History of Provence

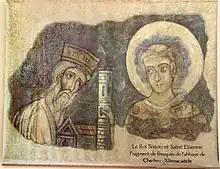
King Boso of Provence and Saint Stephen (fragment of fresco at Charlieu Abbey)

Beginning in the 8th century, Provence became the frontier and battleground between the Frankish kings of the Merovingian dynasty and the expanding new power in the Mediterranean world, the Arabs, called the Saracens by the French. The Frankish Mayor of the Palace, Charles Martel, defeated the Arabs at the Battle of Tours in 732 and kept them from advancing further north, but the Arabs remained a formidable power on the Mediterranean coast.